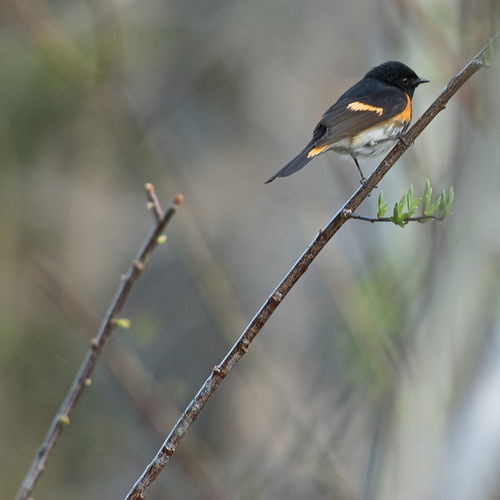
a small bird with a curved black crown, and plump body.
a small bird with black wings, and a black crown, and a small bill
this is a small bird with a black head and back, brown primaries, and orange breast and wingbars.
a bird with a small pointed bill black head orange coverts and white breast
this tiny bird has a yellow breast; bits of the wing and tail are yellow.
this is a small bird with a blackhead and beak, black back, orange breast spots and wing bars, brown and black wings and a lighter belly color.
a bird with a black bill, black crown and black secondaries.
the bird has an all black head with a small black bill, an orange breast, a grey belly, and black wings with orange wingbars.
this particular bird has a belly that is white with orange patches
this bird is black with orange and has a very short beak.
Species: American Redstart